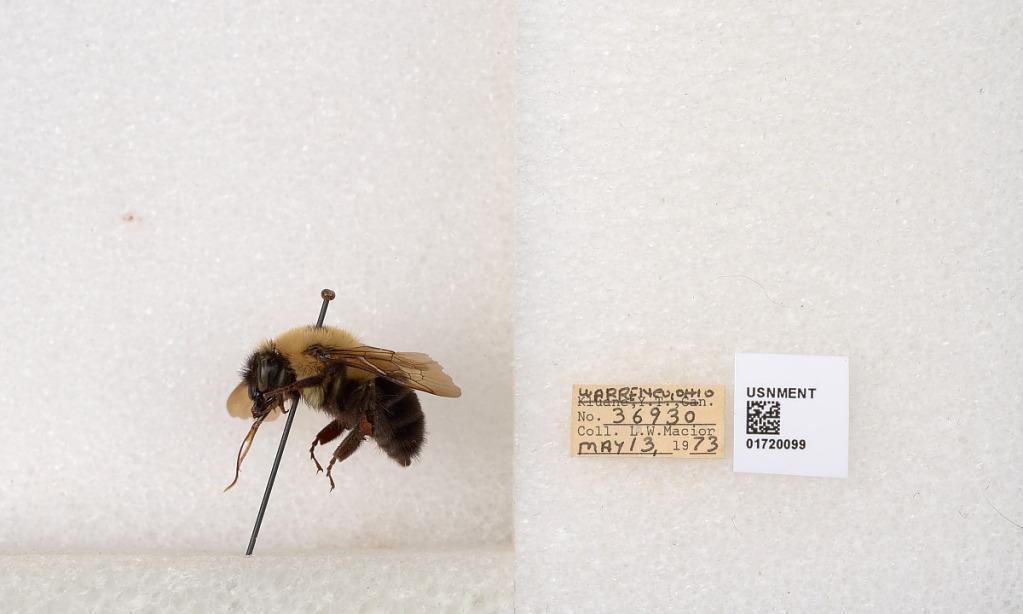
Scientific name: Bombus bimaculatus Cresson
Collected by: L. Macior
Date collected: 1973-5-13
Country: United States
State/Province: Ohio
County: Warren
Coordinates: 39.4276, -84.1668